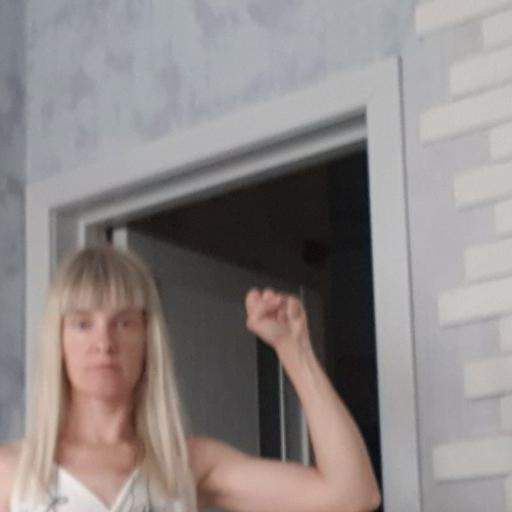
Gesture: fist